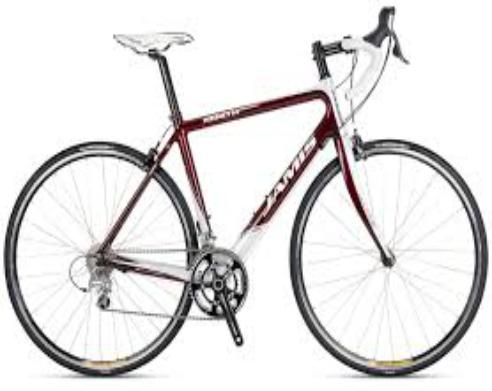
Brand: jamis bicycles
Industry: Transportation